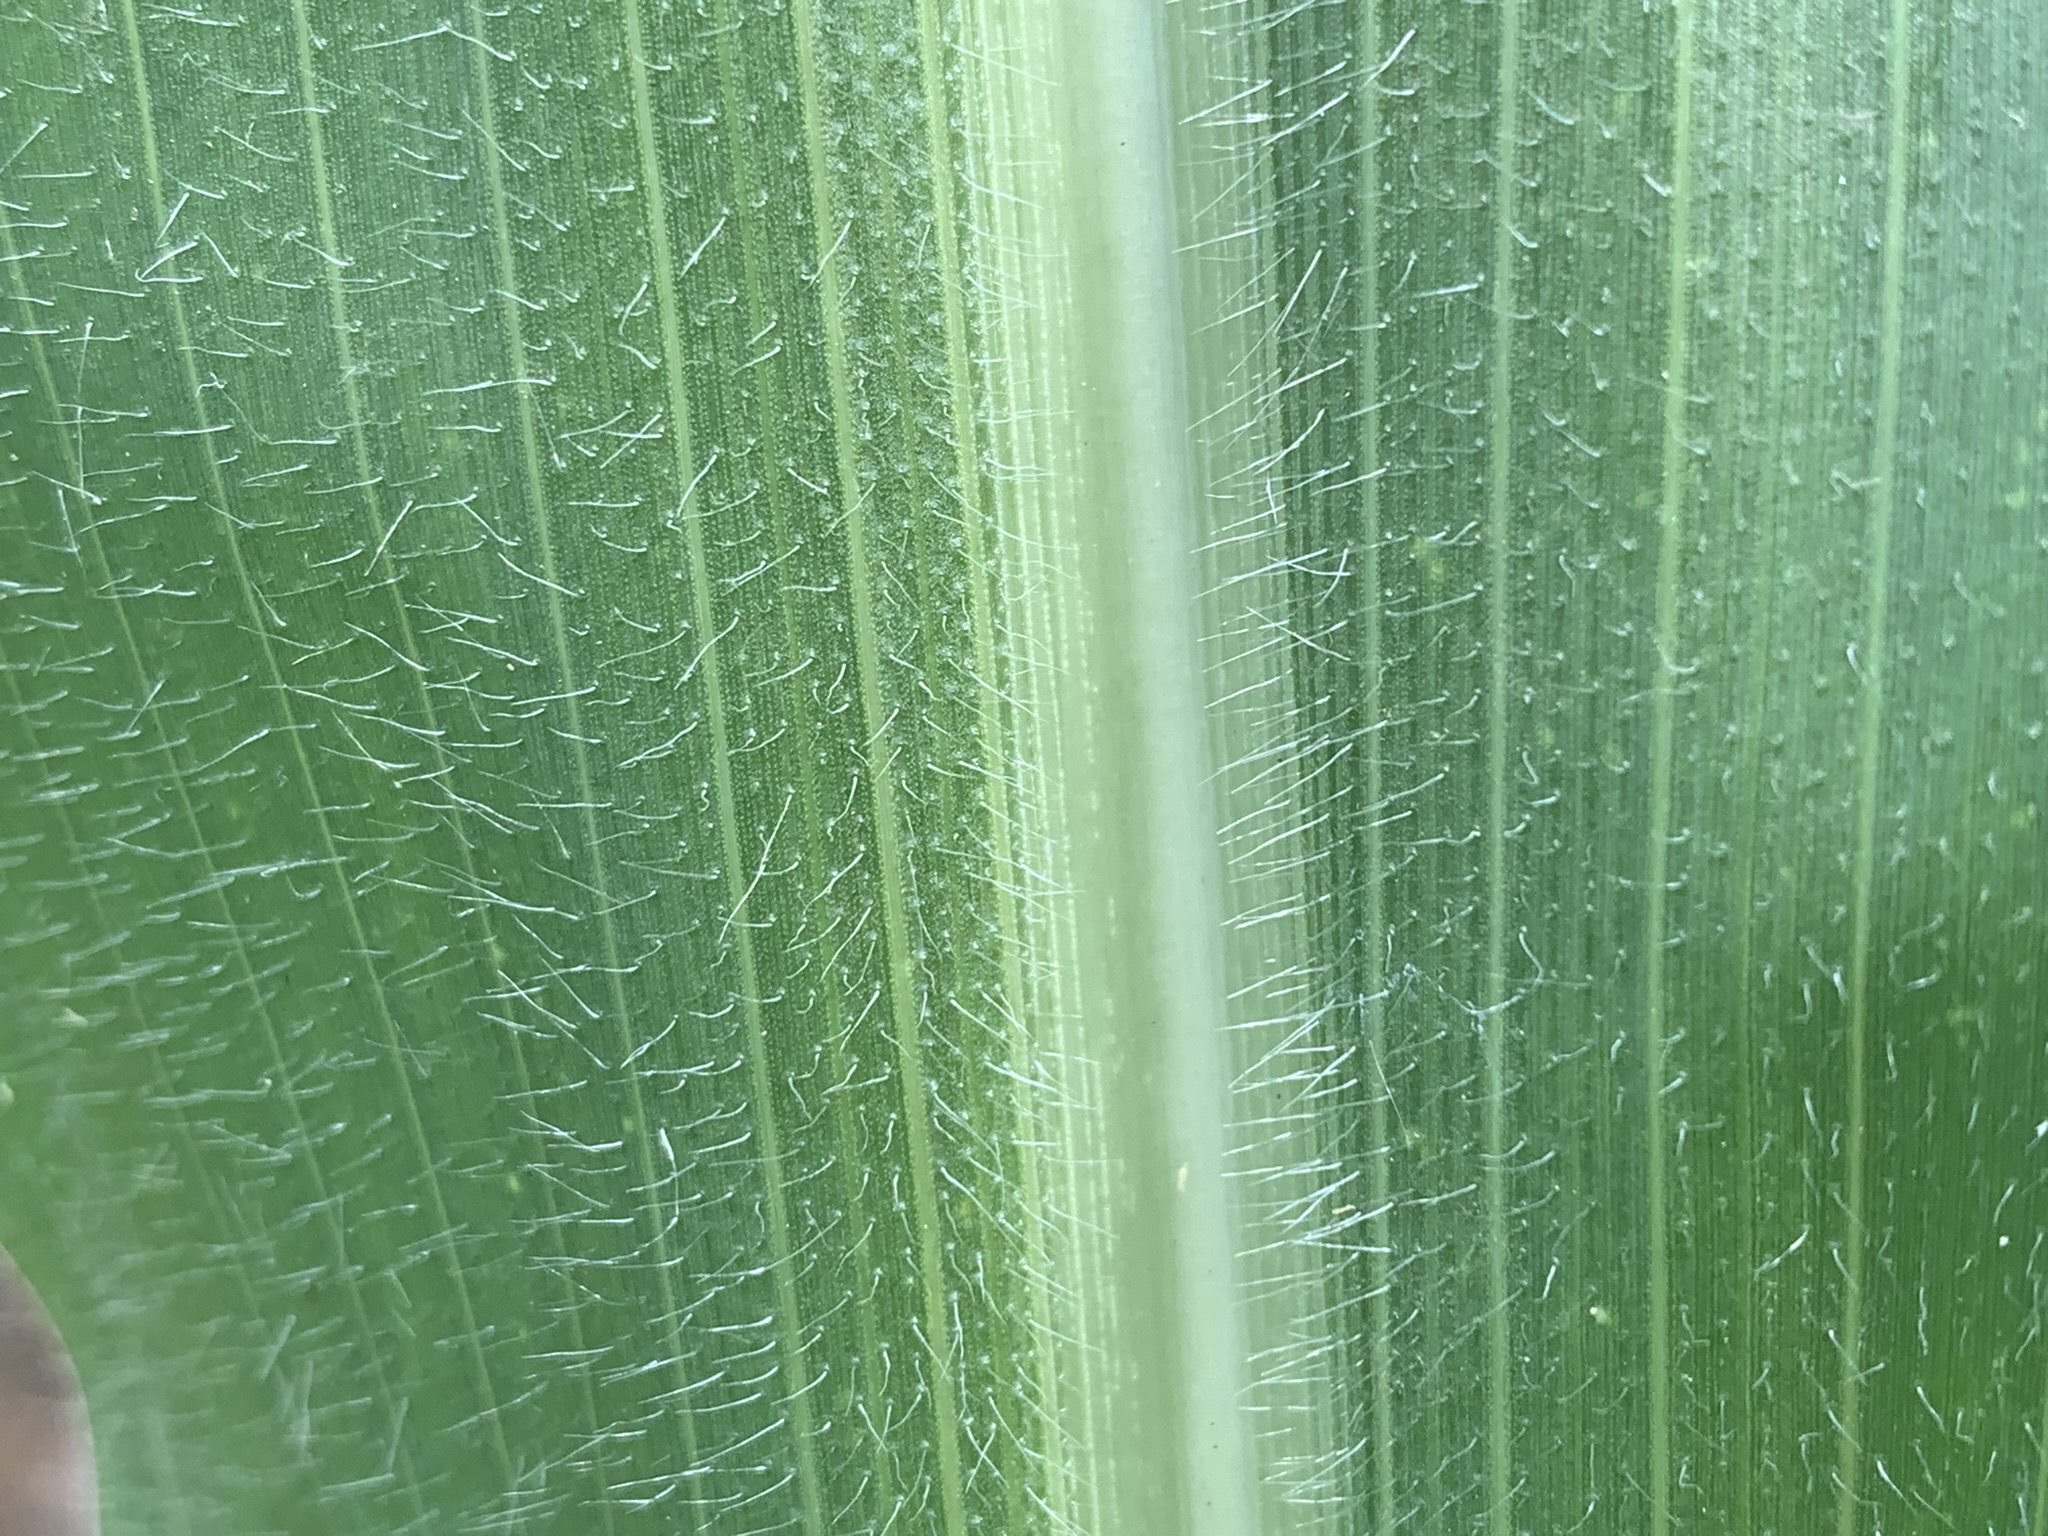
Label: Healthy